Pallade veneta

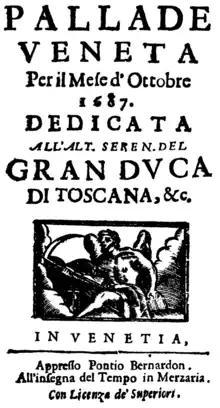

Pallade veneta was a newspaper that "in toto" ran from 1687 to 1751. It is preserved incompletely and in multiple forms. The published monthly ran to only 17 installments (January 1687 through May 1688). While it was published in Venice and reported on news from that locale, it also conveyed some news that was exchanged from other venues. Venice was a principal hub for news distribution. After its printing ceased, "Pallade veneta" continued as a series of weekly news sheets (avvisi in all but name). Surviving sources are discontinuous, making it difficult to create a full history of the publication.